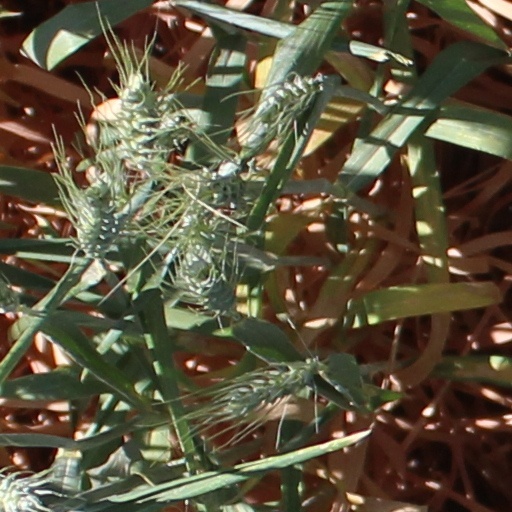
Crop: wheat